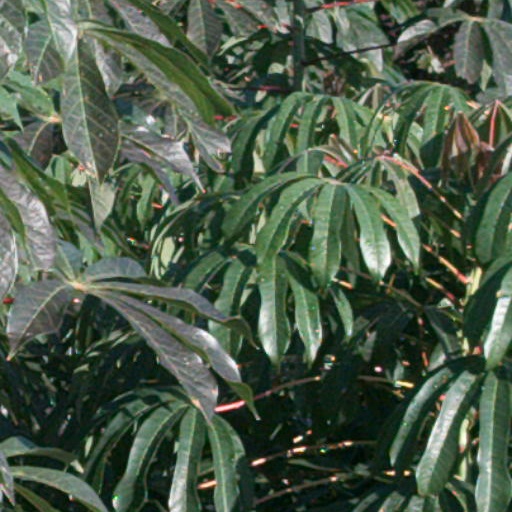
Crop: cassava